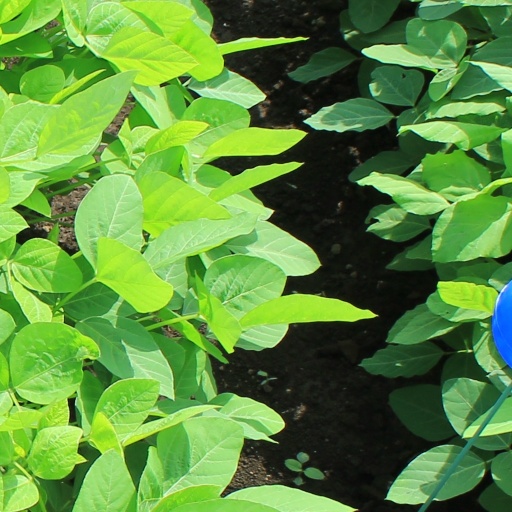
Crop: soybean